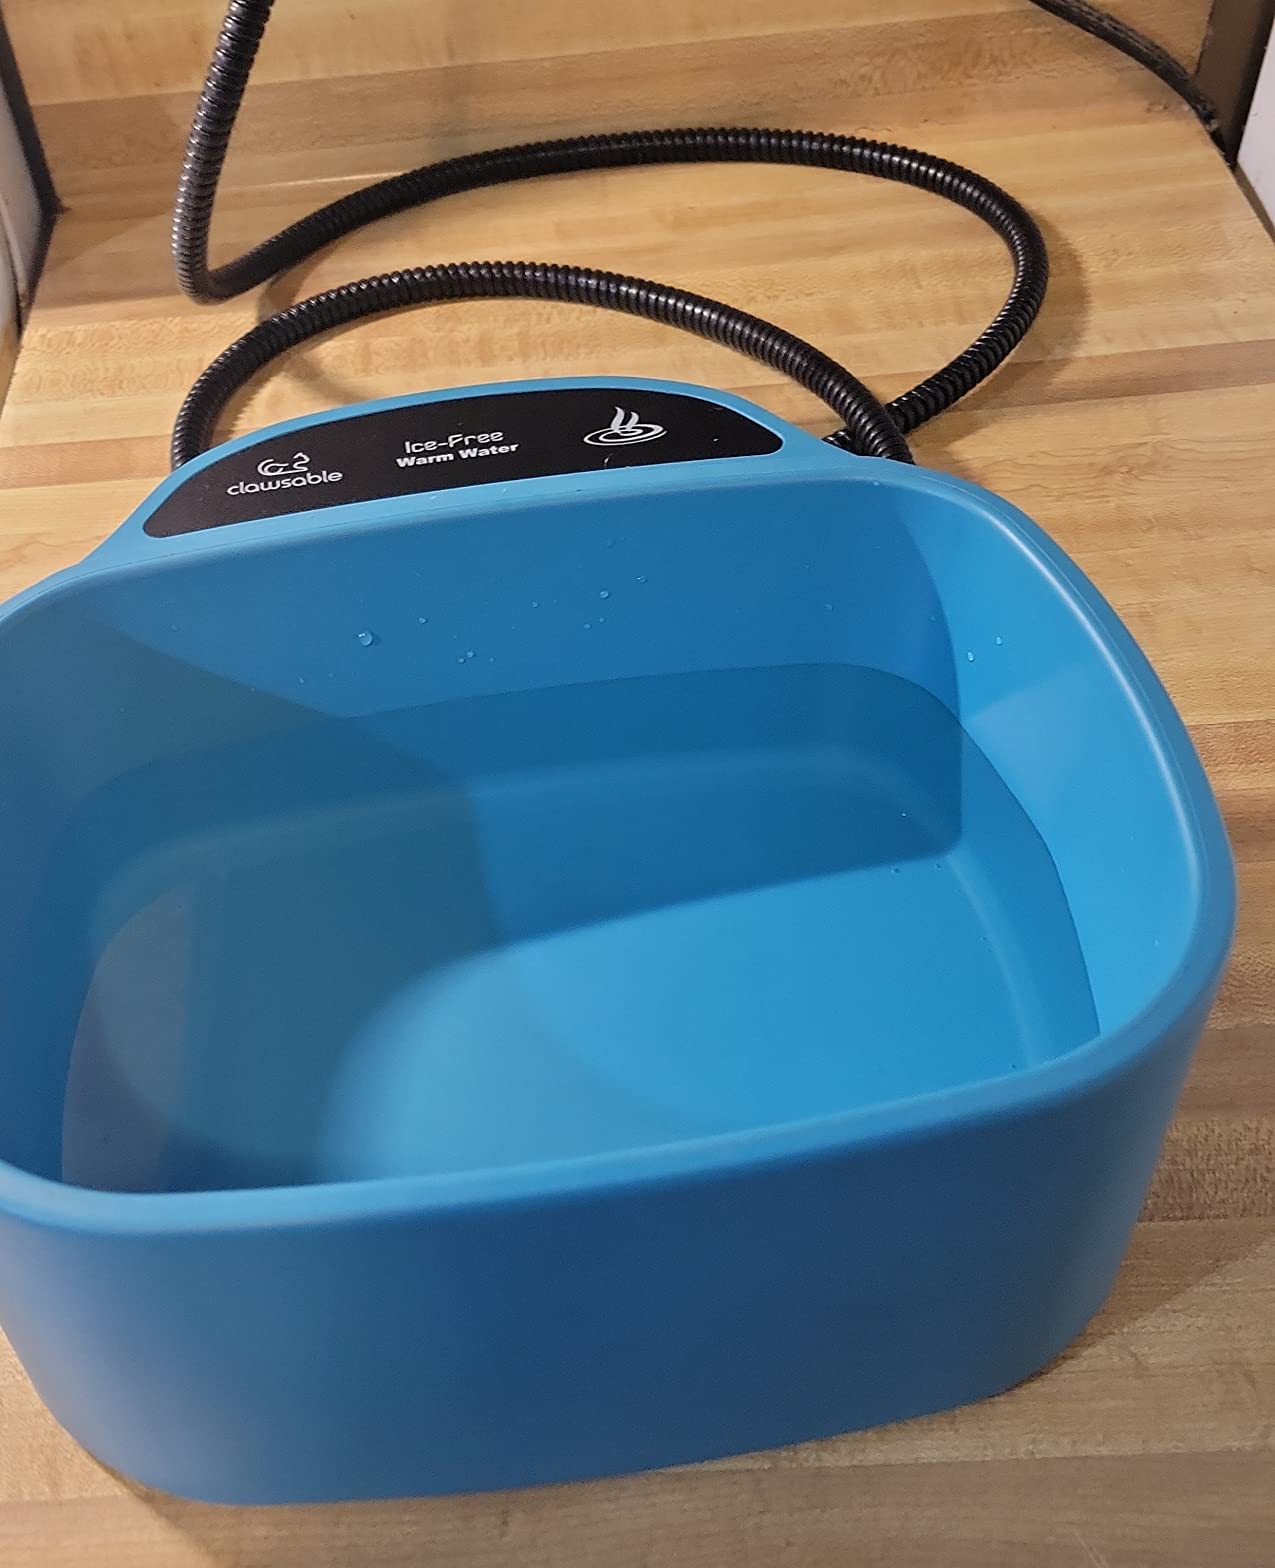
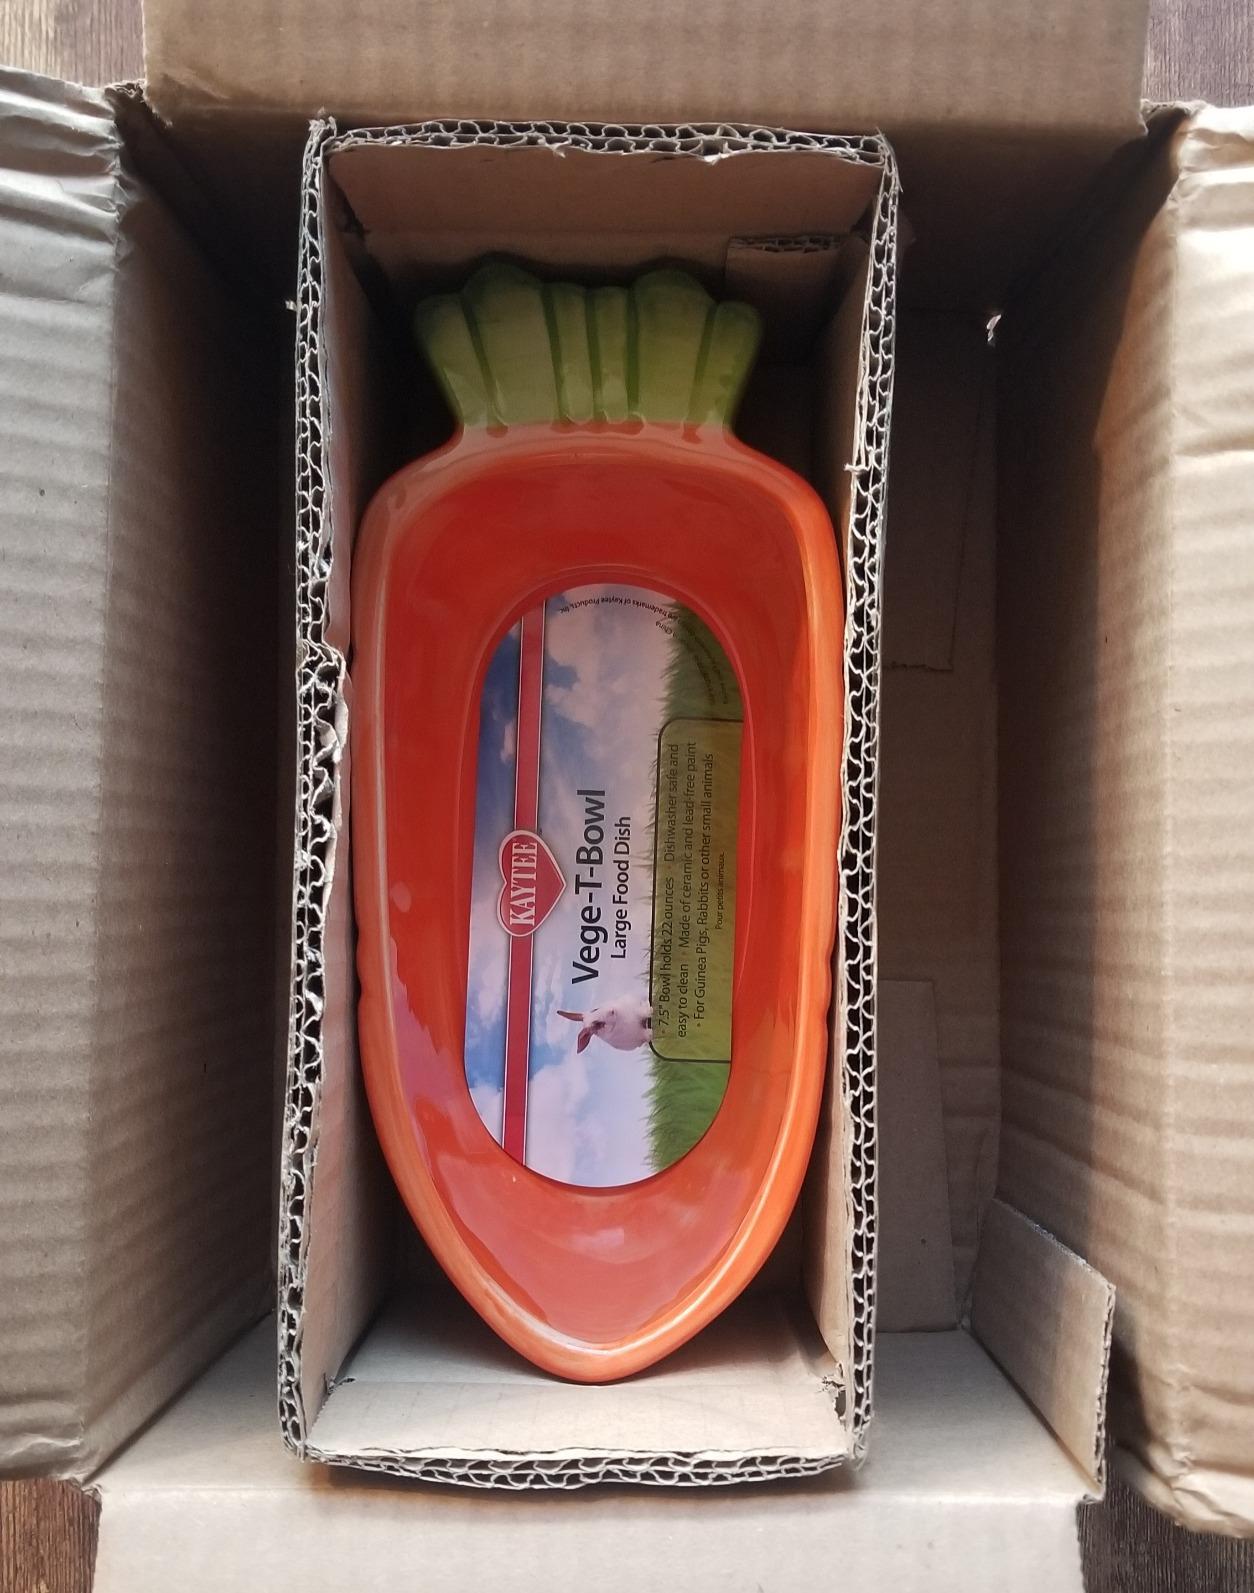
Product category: items_bowl
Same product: no